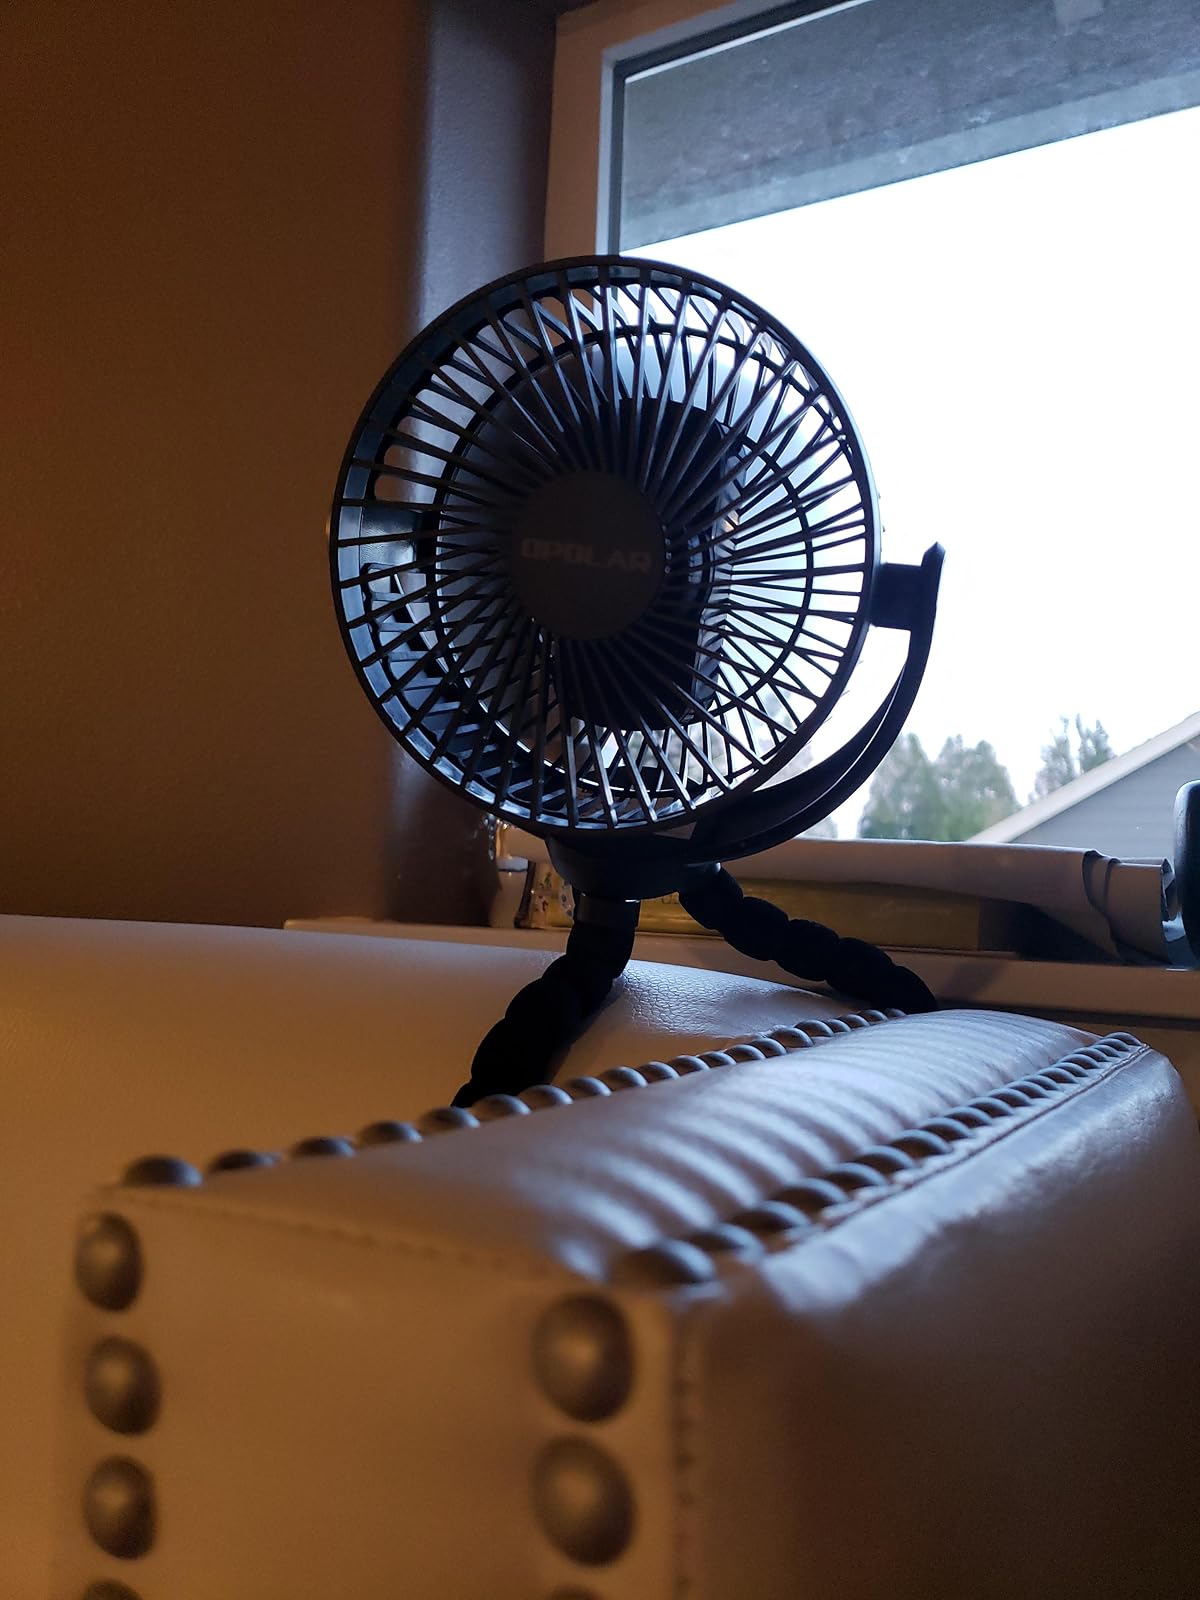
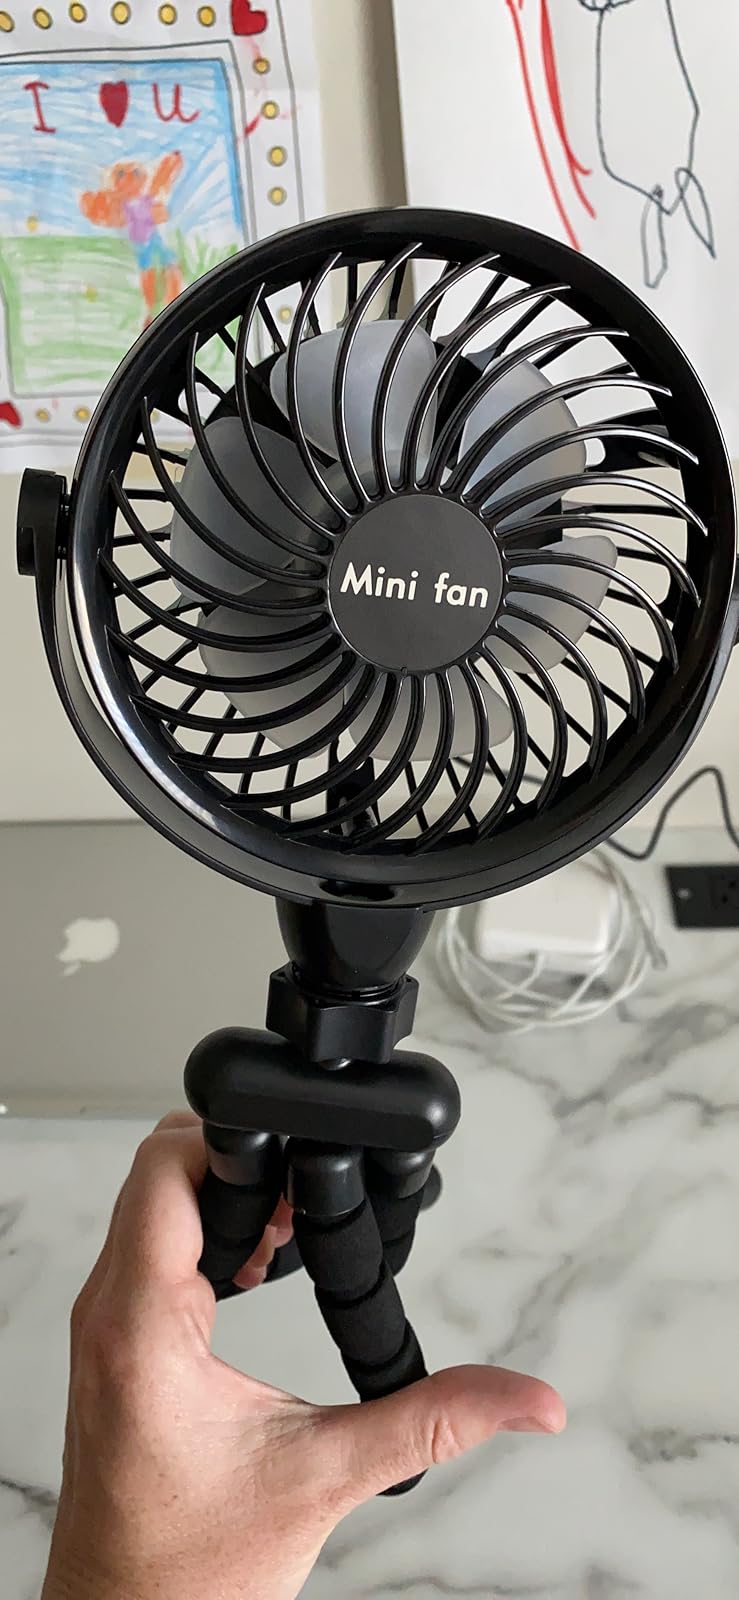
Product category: fan
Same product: no